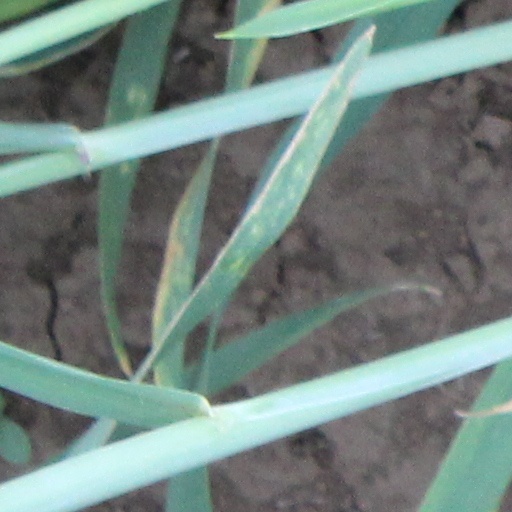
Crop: wheat